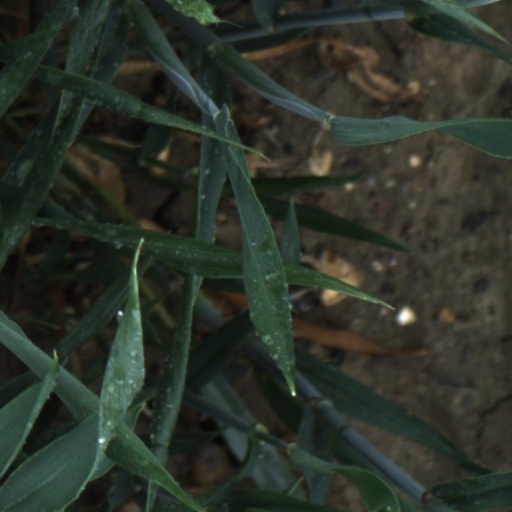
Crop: wheat